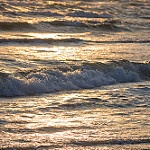
Label: sea